Upon the Sweeping Flood and Other Stories

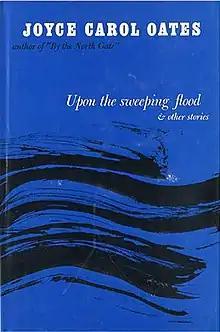
First edition

Upon the Sweeping Flood and Other Stories is a collection of short stories written by Joyce Carol Oates. It was published in 1966 by Vanguard Press.